Camille De Seroux

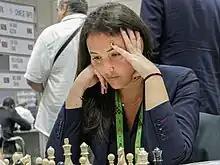
De Seroux in 2022

Camille De Seroux (born 2 October 1993) is a Swiss chess player. She received the FIDE title of Woman International Master (WIM) in 2020.